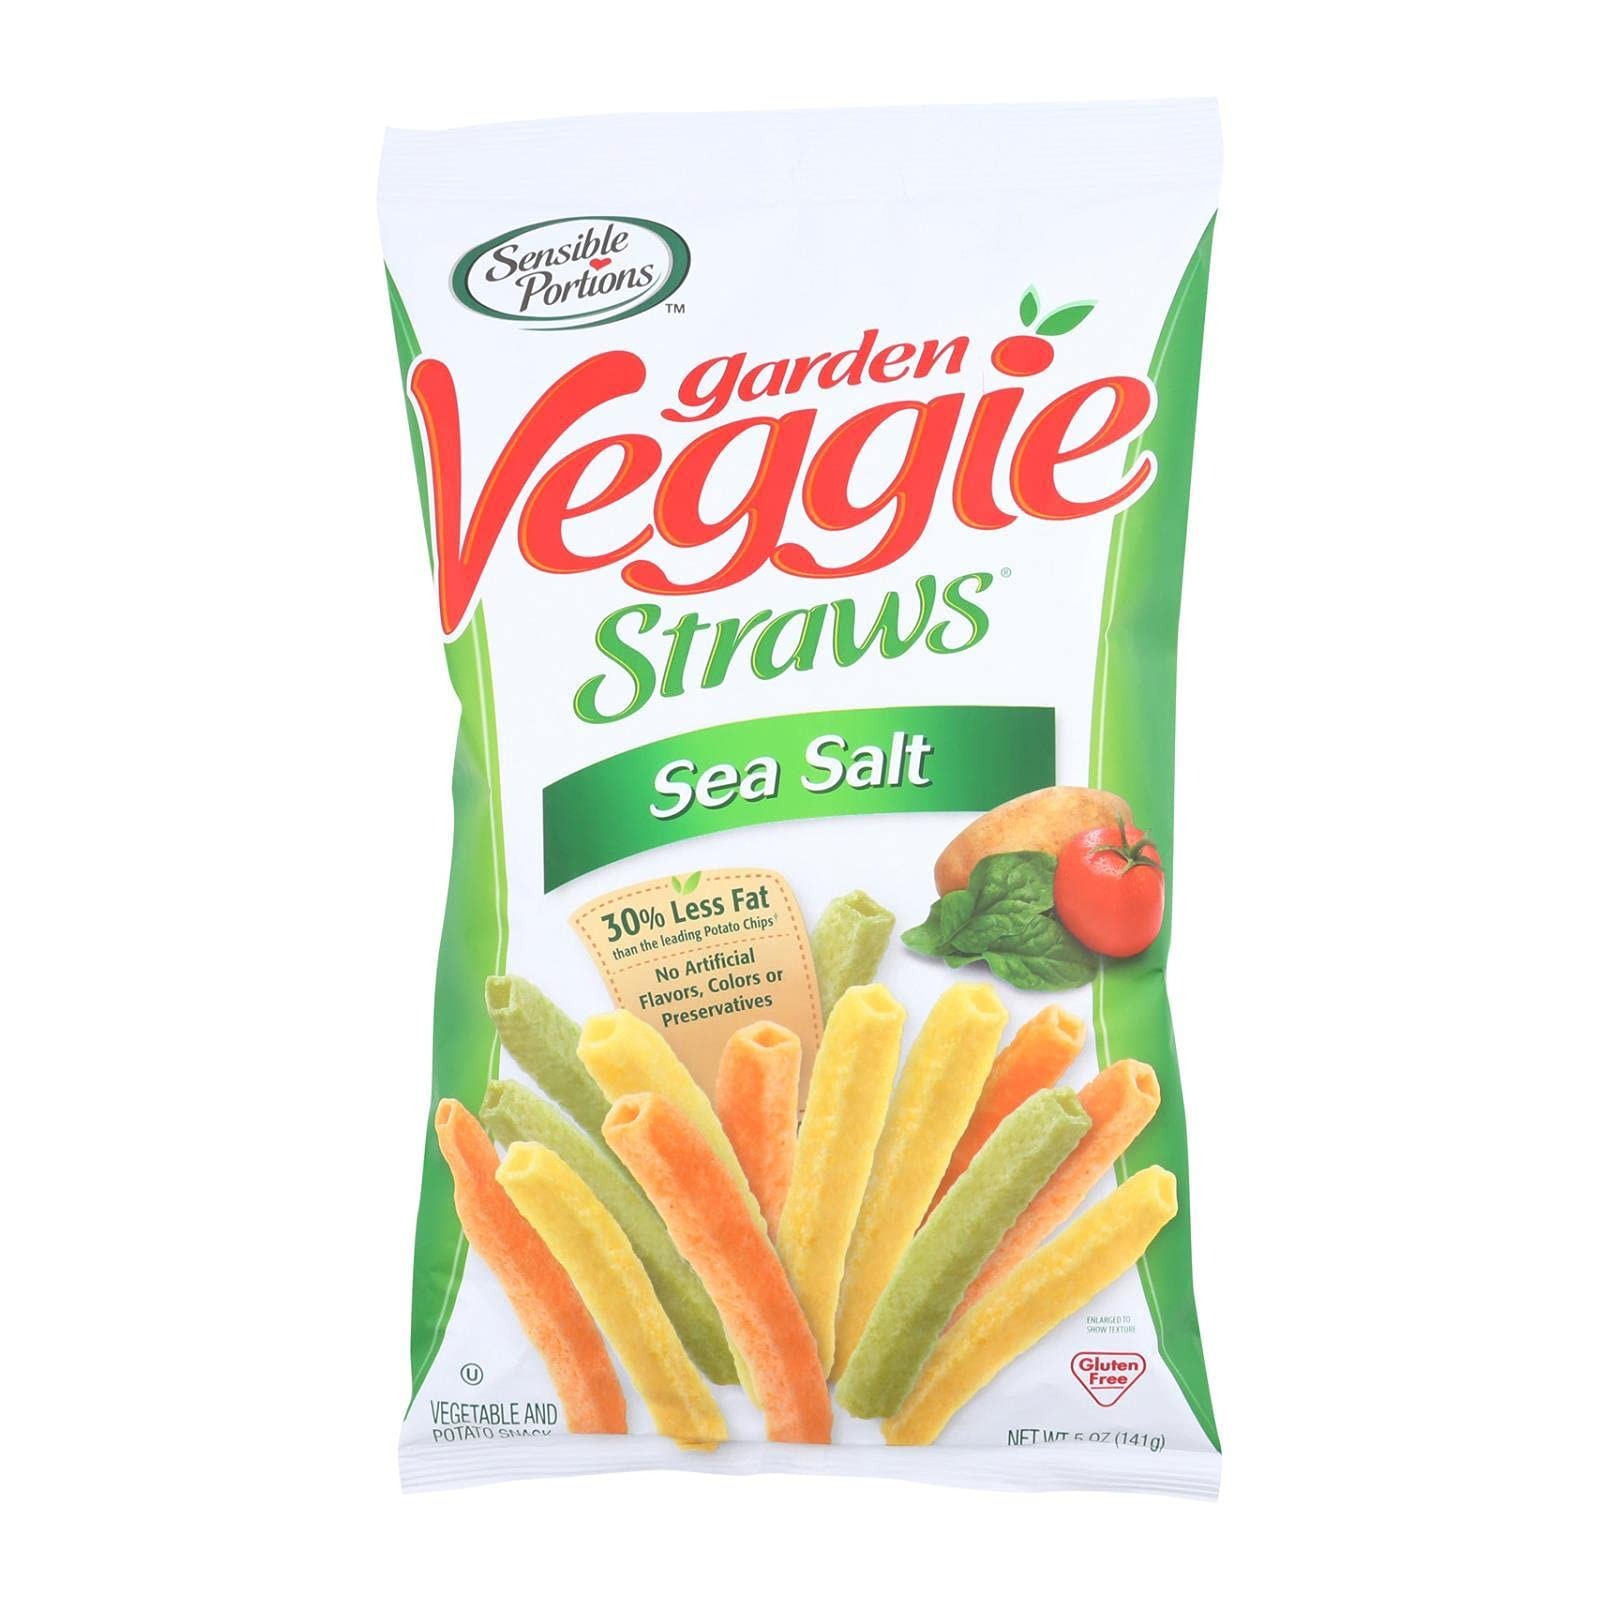
Item Name: Sensible Portions Sea Salt Veggie Straw, 5 Oz (Pack of 12)
Bullet Point 1: Flavor - Garden Veggie Straws.
Bullet Point 2: Item Weight - 5 oz.
Bullet Point 3: Pack of 12.Ingredients&#58;Potato Straws &#40;Potato Flour, Potato Starch, Corn Starch, Tomato Paste,
Bullet Point 4: Satisfaction Ensured.
Bullet Point 5: Quality product.
Product Description: The combination of potato with added natural tomato and spinach make these chips a great tasting on-the-go potato snack All natural no preservatives. 30% less fat than the leading potato chip. The outer circle identifies what is Sensible about this product Great taste this is sensible all natural 0 g trans fat. Tastes great Garden Veggie Straws snacks are made from real potatoes and flavored with natural tomatoes and spinach.Features. Flavor - Garden Veggie Straws.. Item Weight - 5 oz.. Pack of 12.IngredientsPotato Straws Potato Flour, Potato Starch, Corn Starch, Tomato Paste, Spinach Powder, Salt, Sugar, Beetroot Powder Color, Turmeric, Canola Oil and/or Safflower Oil and/or Sunflower Oil, Sea Salt.WarningsManufactured in a facility that processes wheat, soy and milk.
Value: 5.0
Unit: Ounce

Price: 9.49